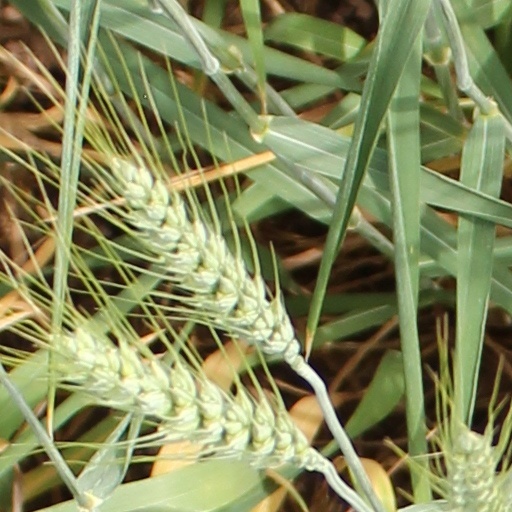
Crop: wheat